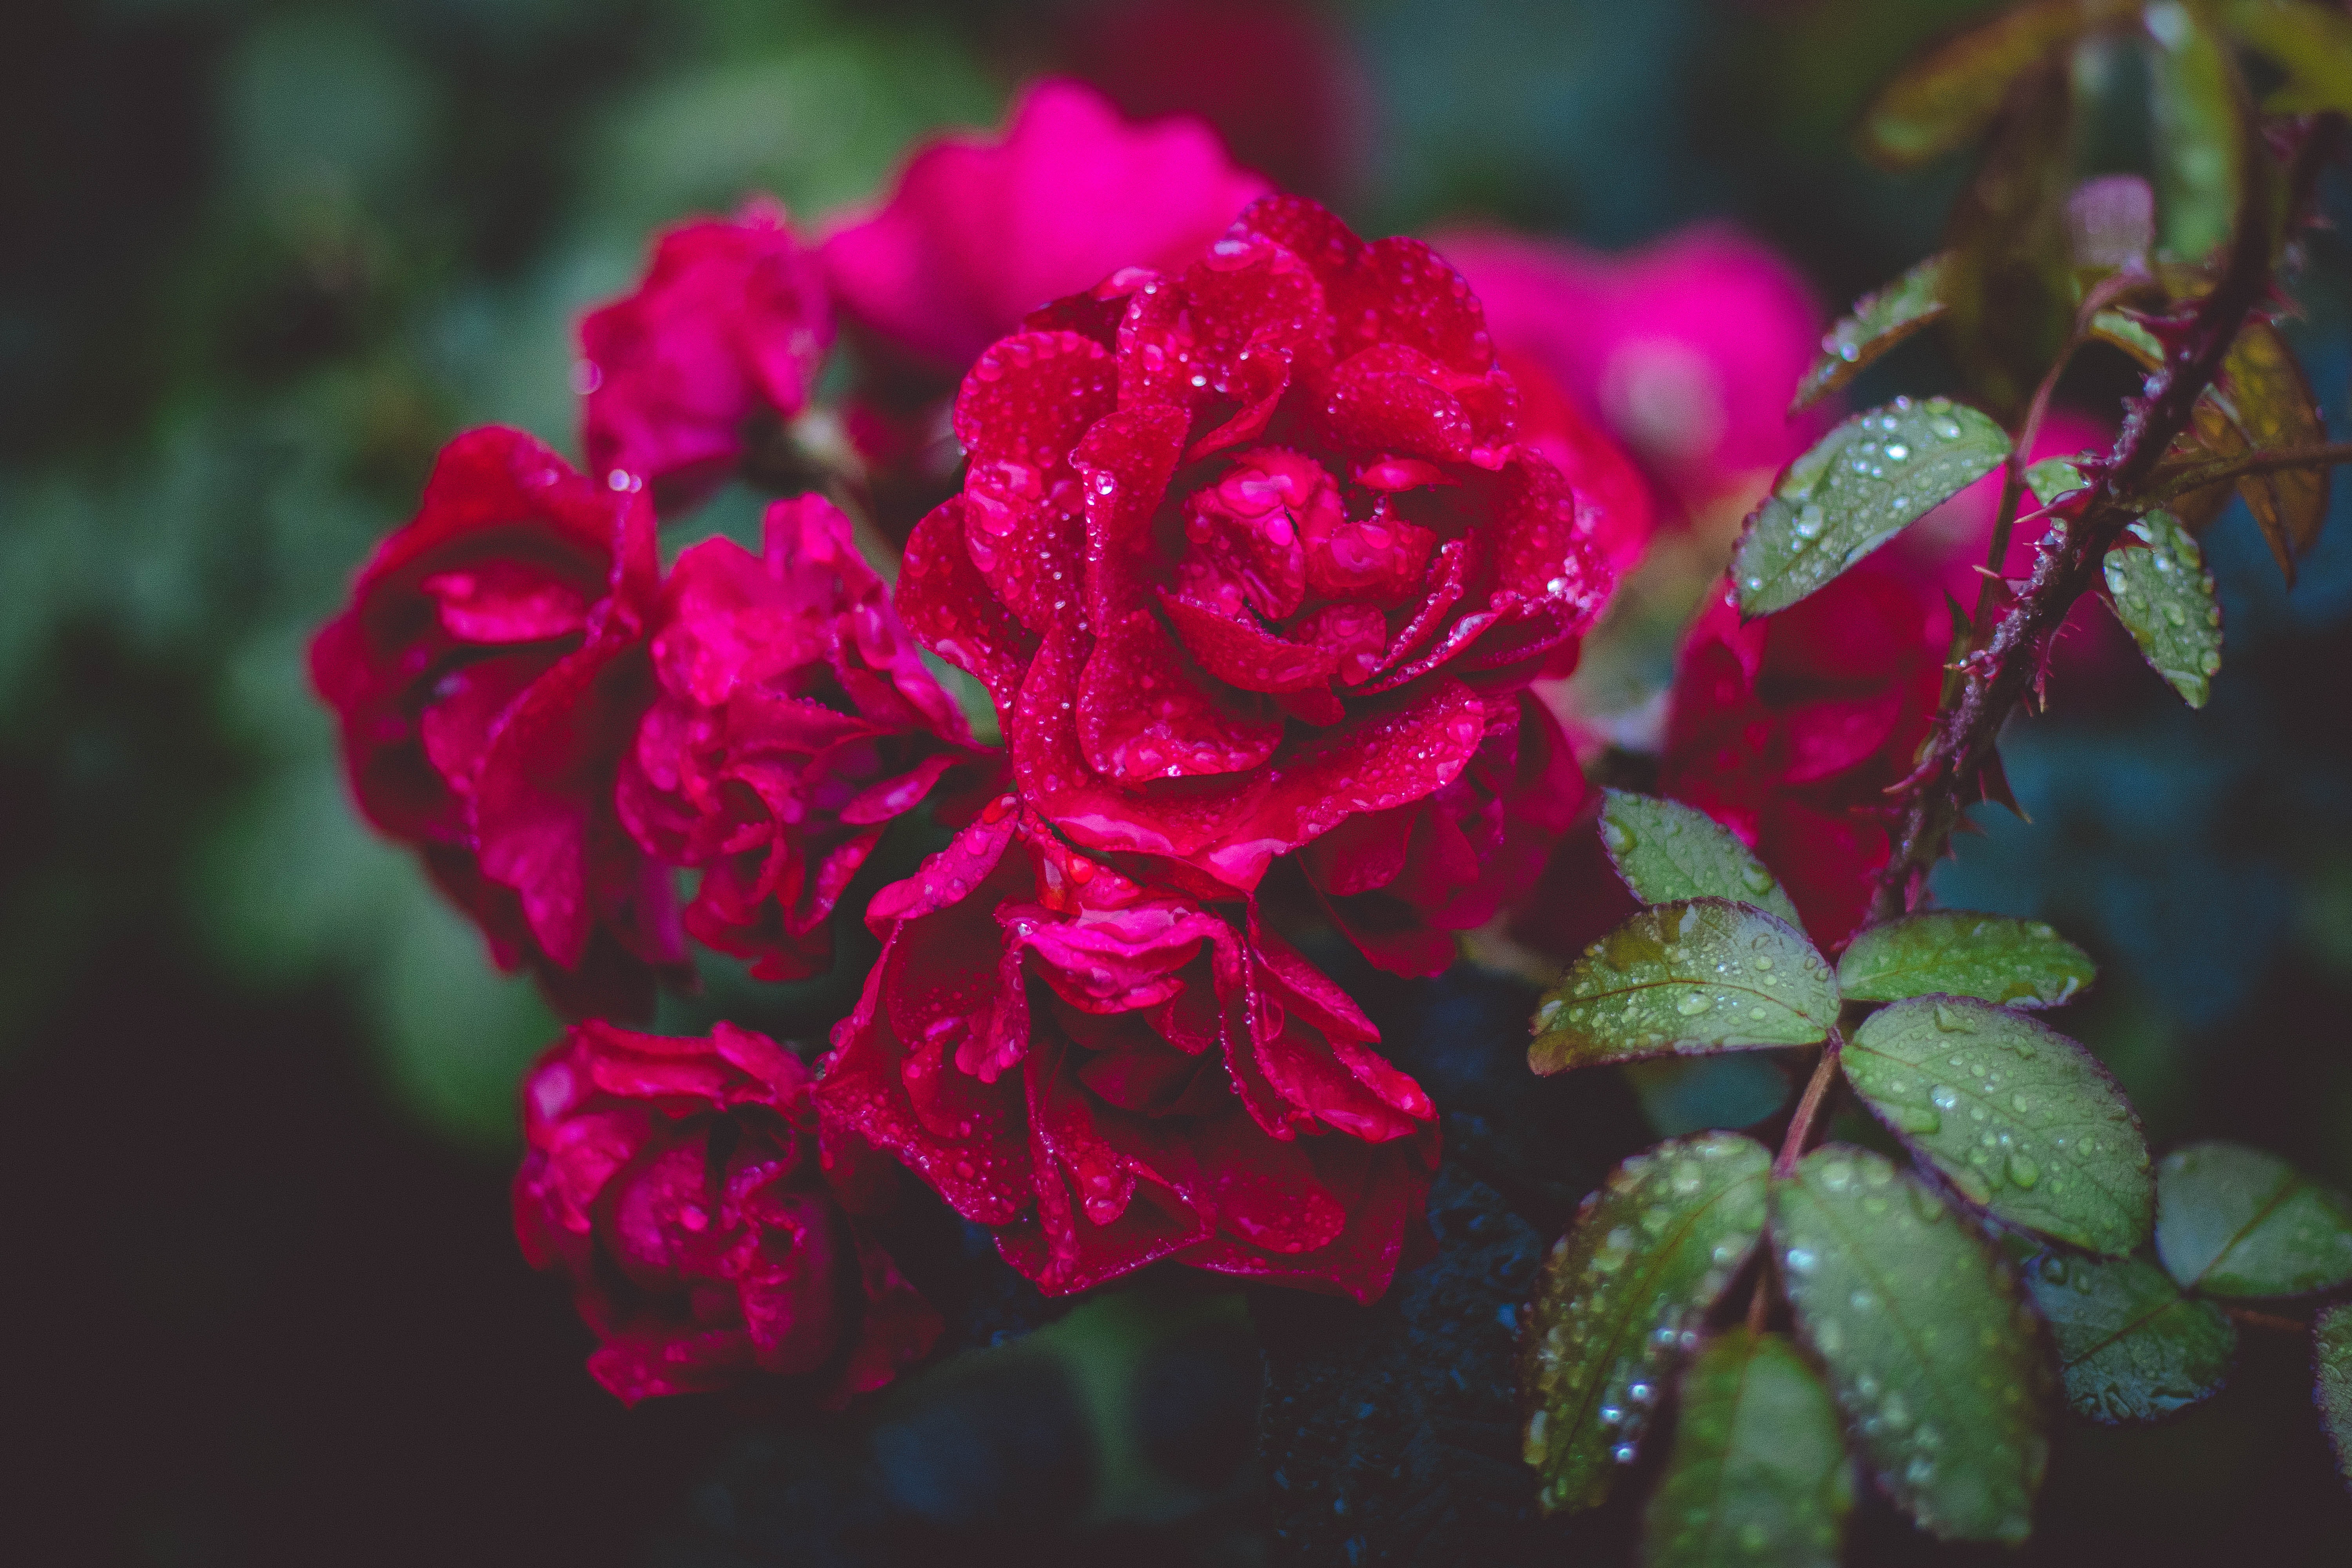
flower, flowering plant, garden roses, petal, pink, plant, red, rose, floribunda, rose family, rosa centifolia, china rose, botany, magenta, rose order, Hybrid tea rose, leaf, close up, branch, rosa wichuraiana, plant stem, photography, annual plant, camellia, macro photography, still life, perennial plant